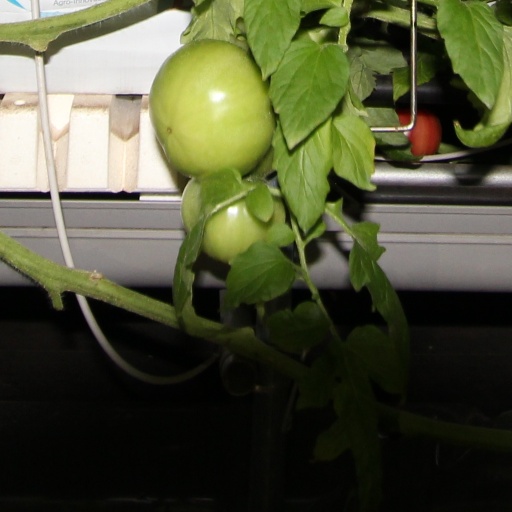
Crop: tomato